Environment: lab
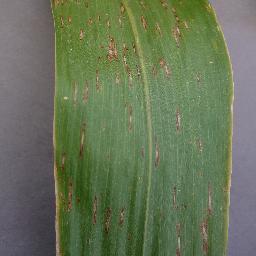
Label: gray_leaf_spot